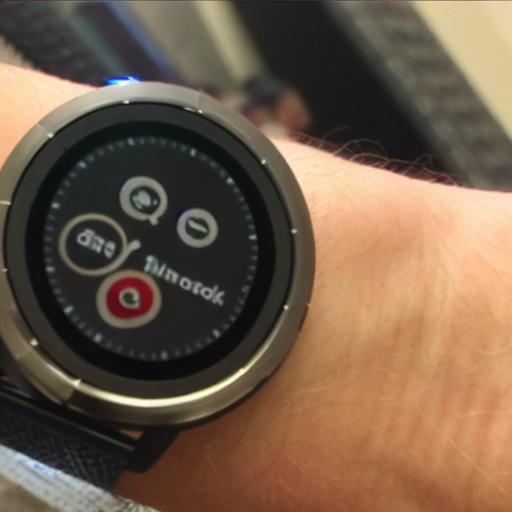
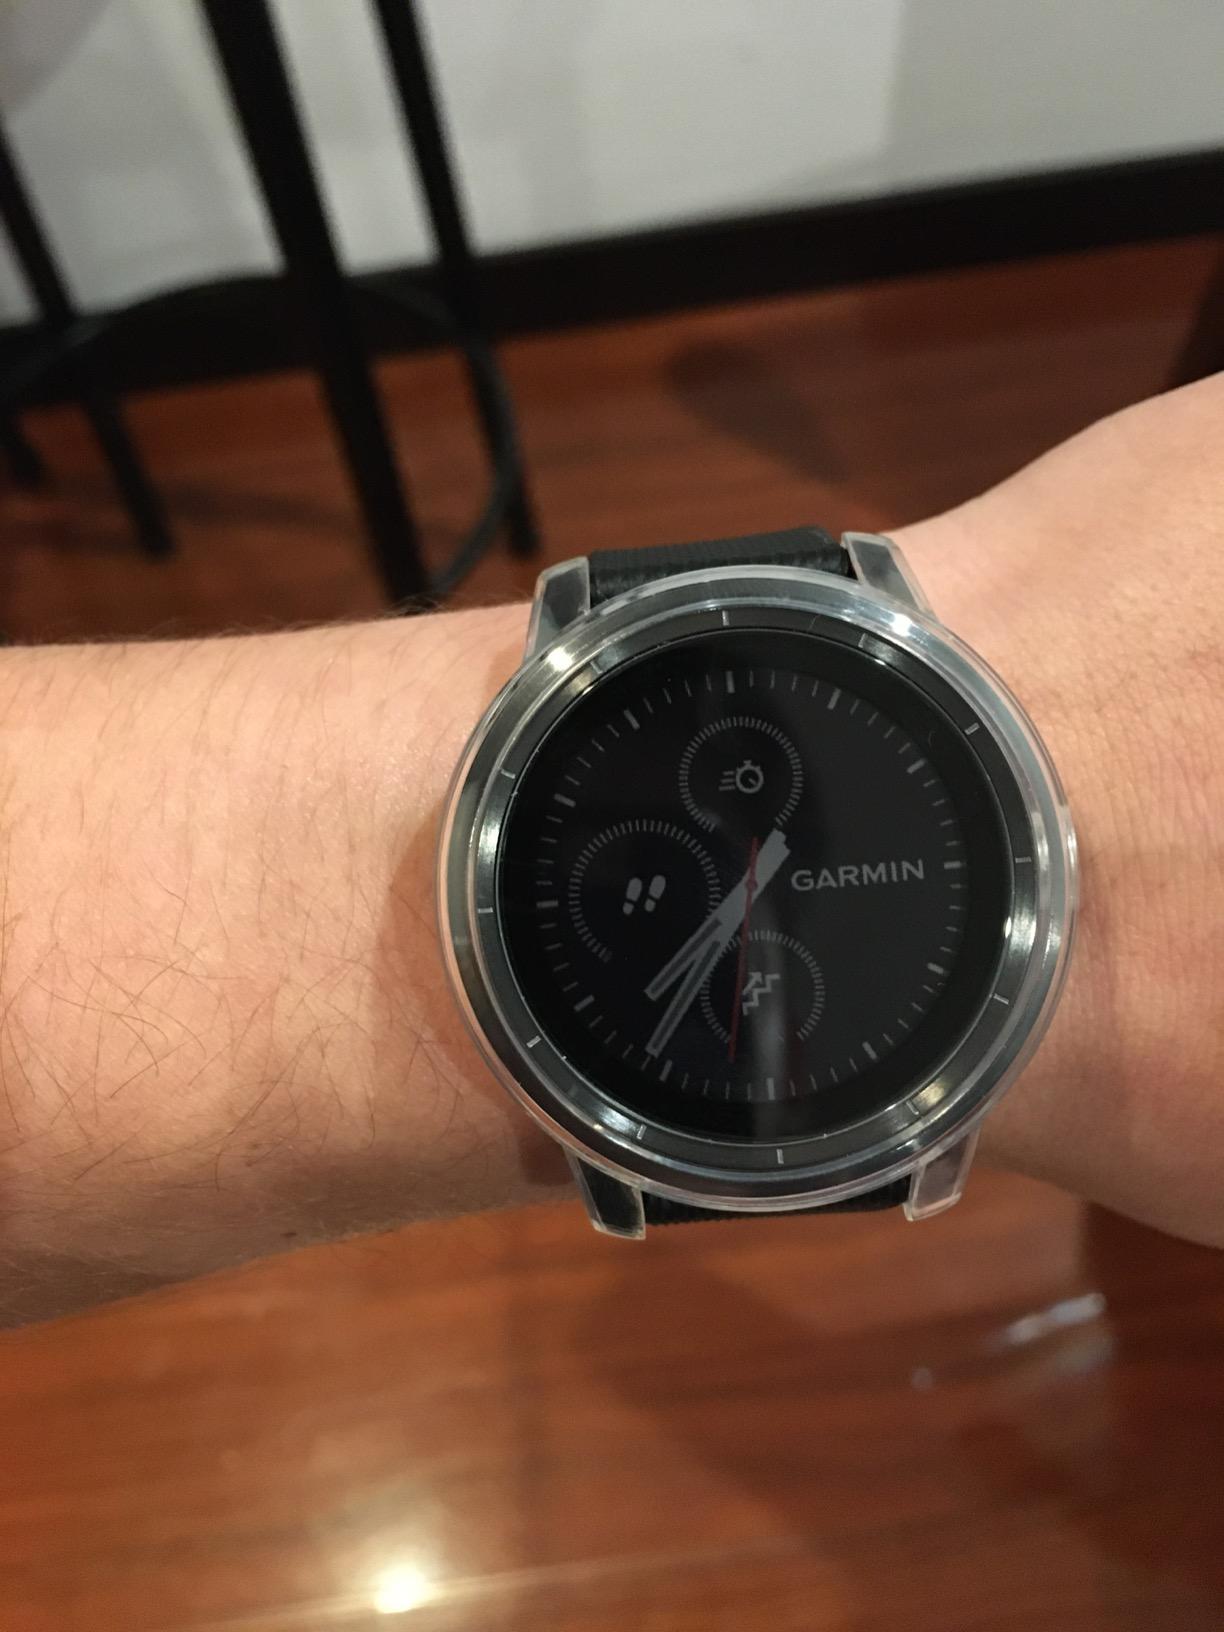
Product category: smartwatch
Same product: no